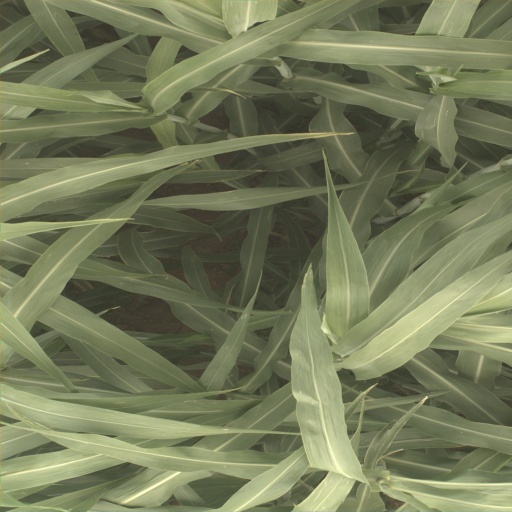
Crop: sorghum